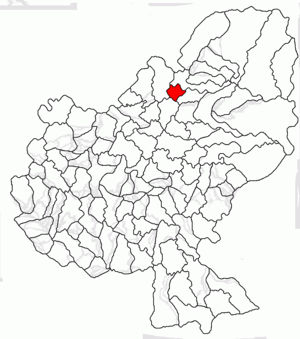
Suseni est une commune roumaine du județ de Mureș, dans la région historique de Transylvanie et dans la région de développement du Centre.